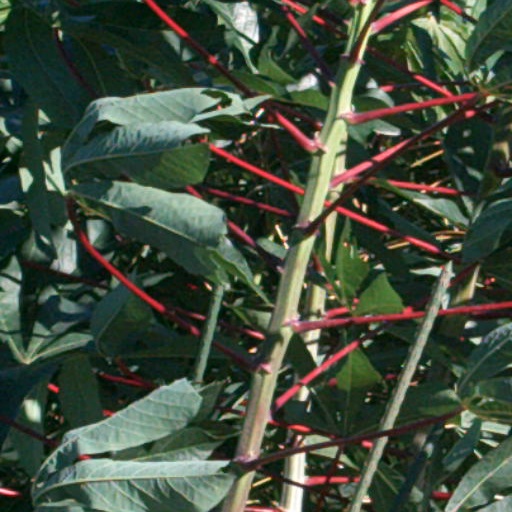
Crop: cassava